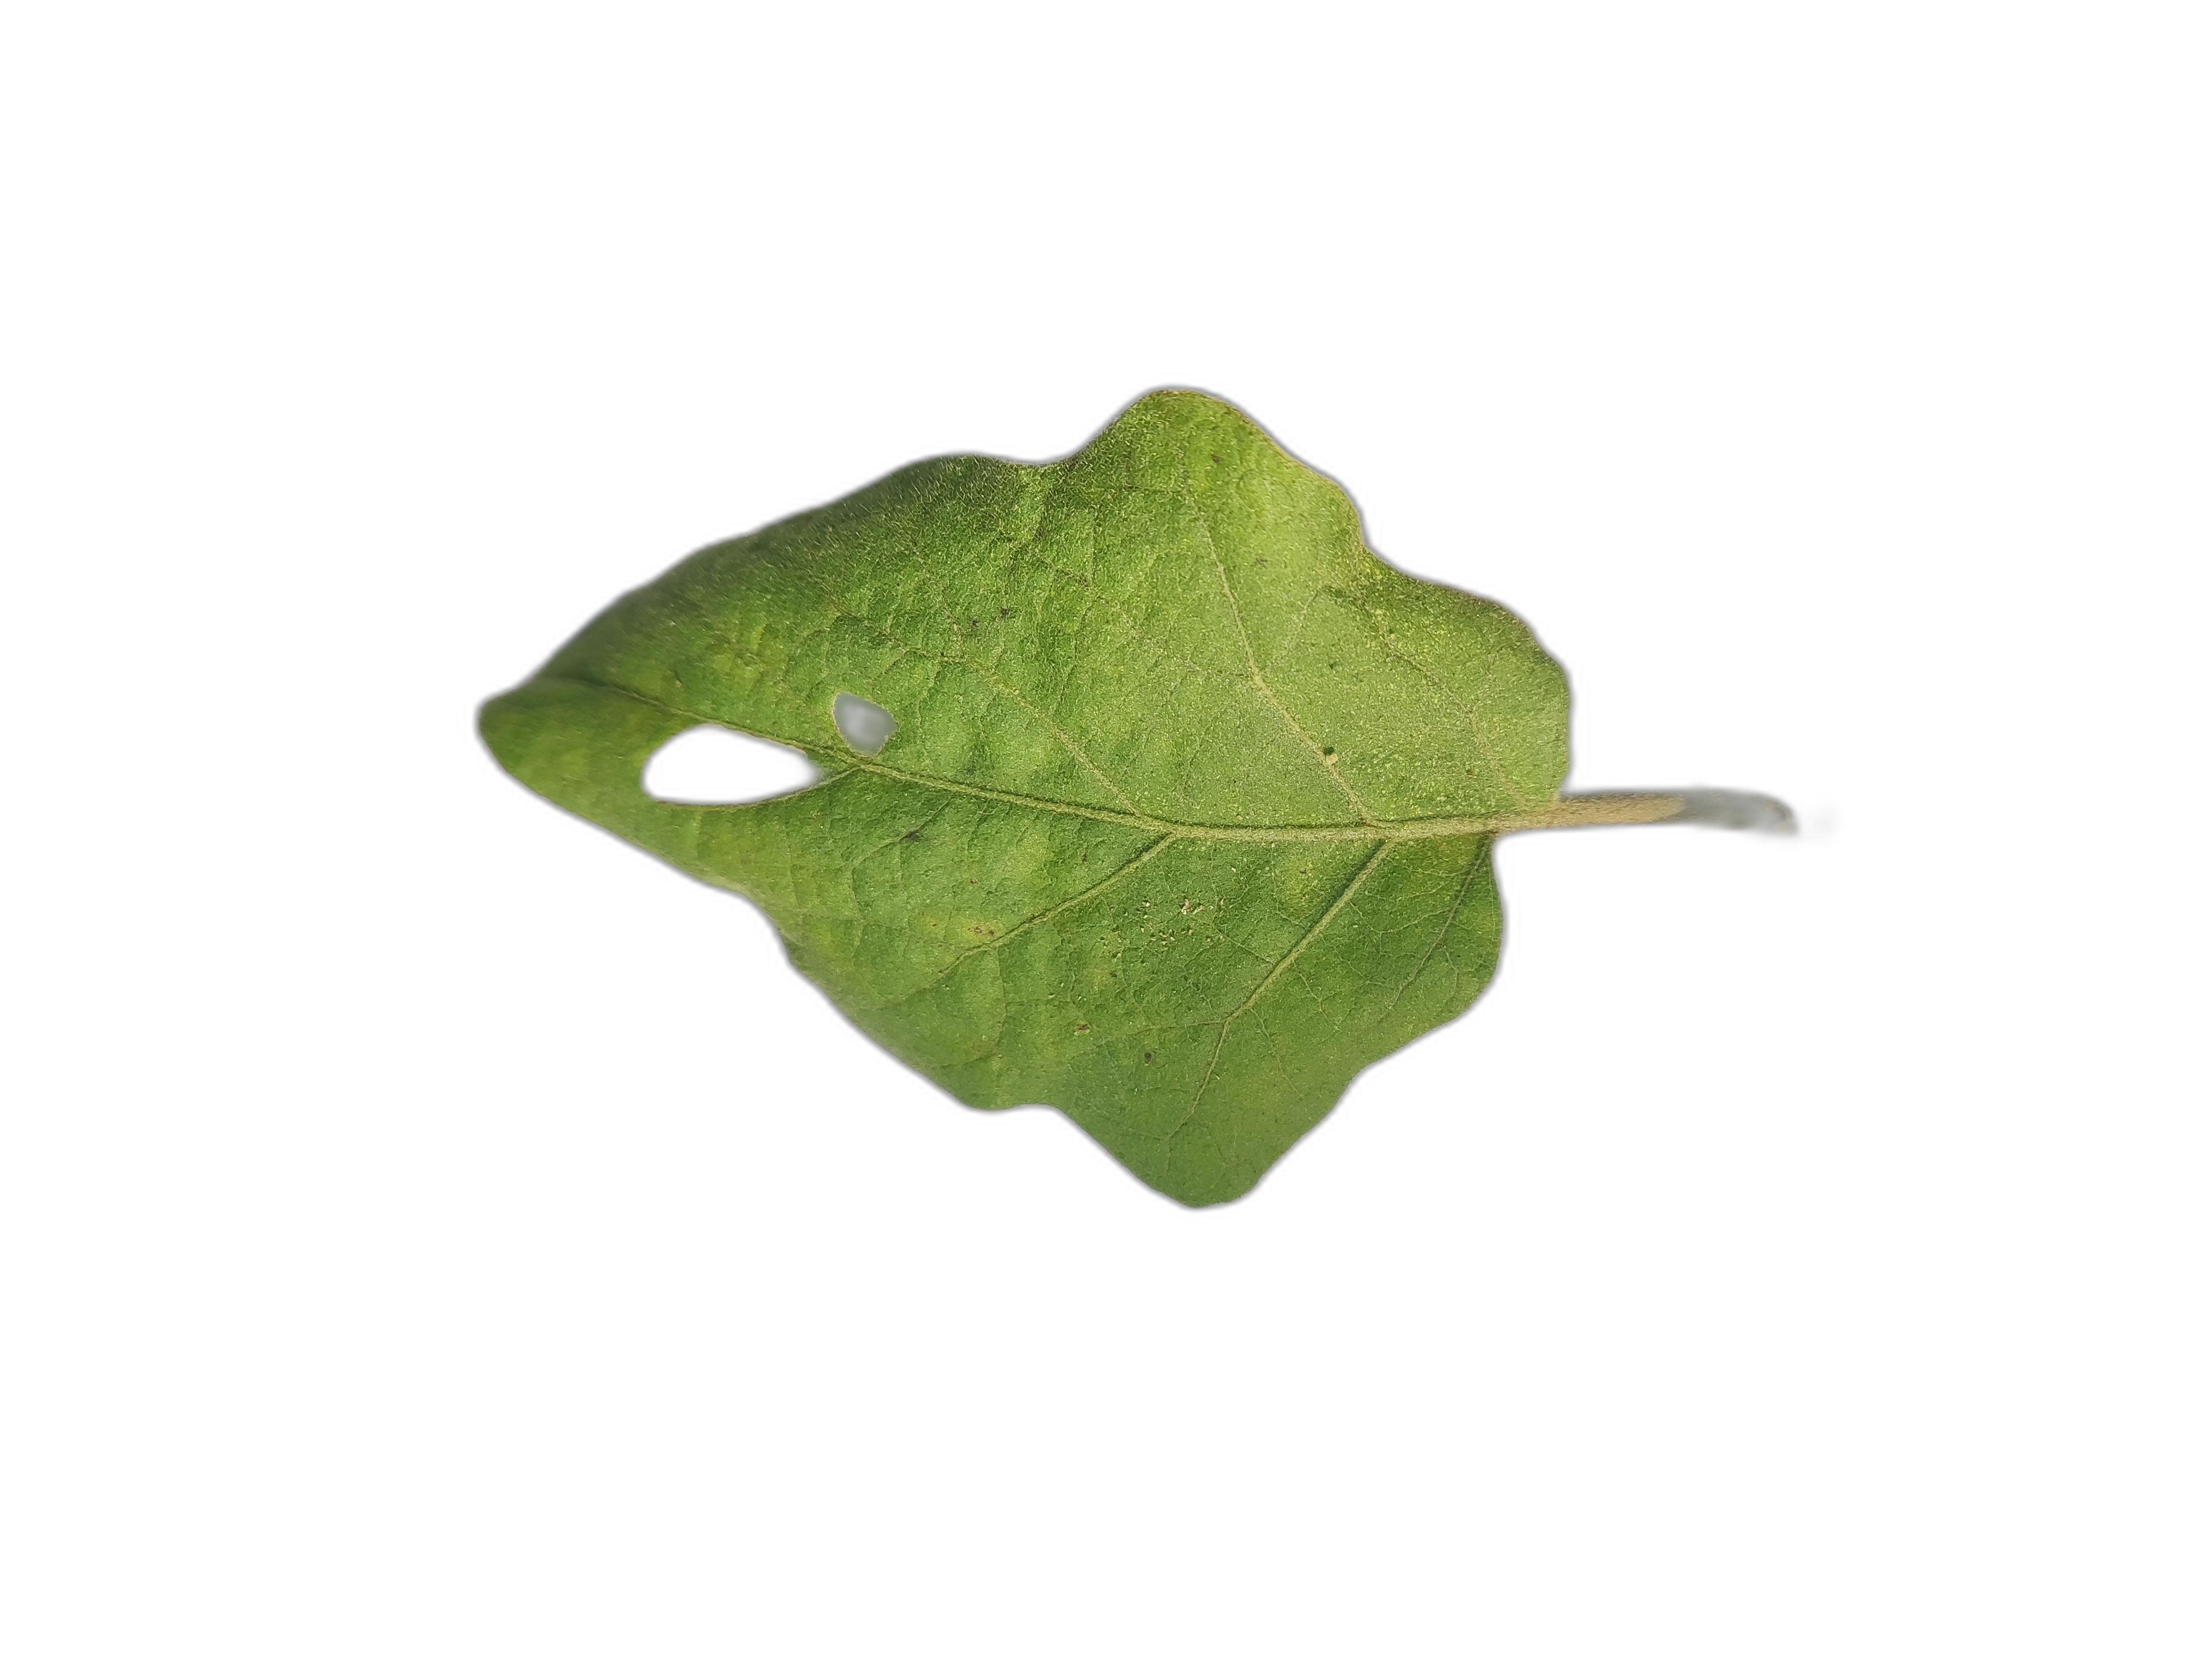
Label: Insect Pest Disease